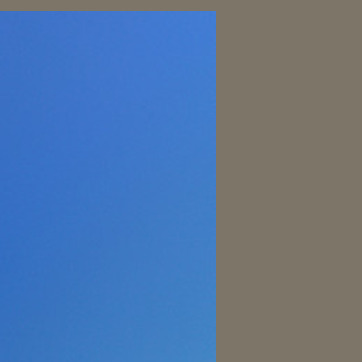
Material: sky